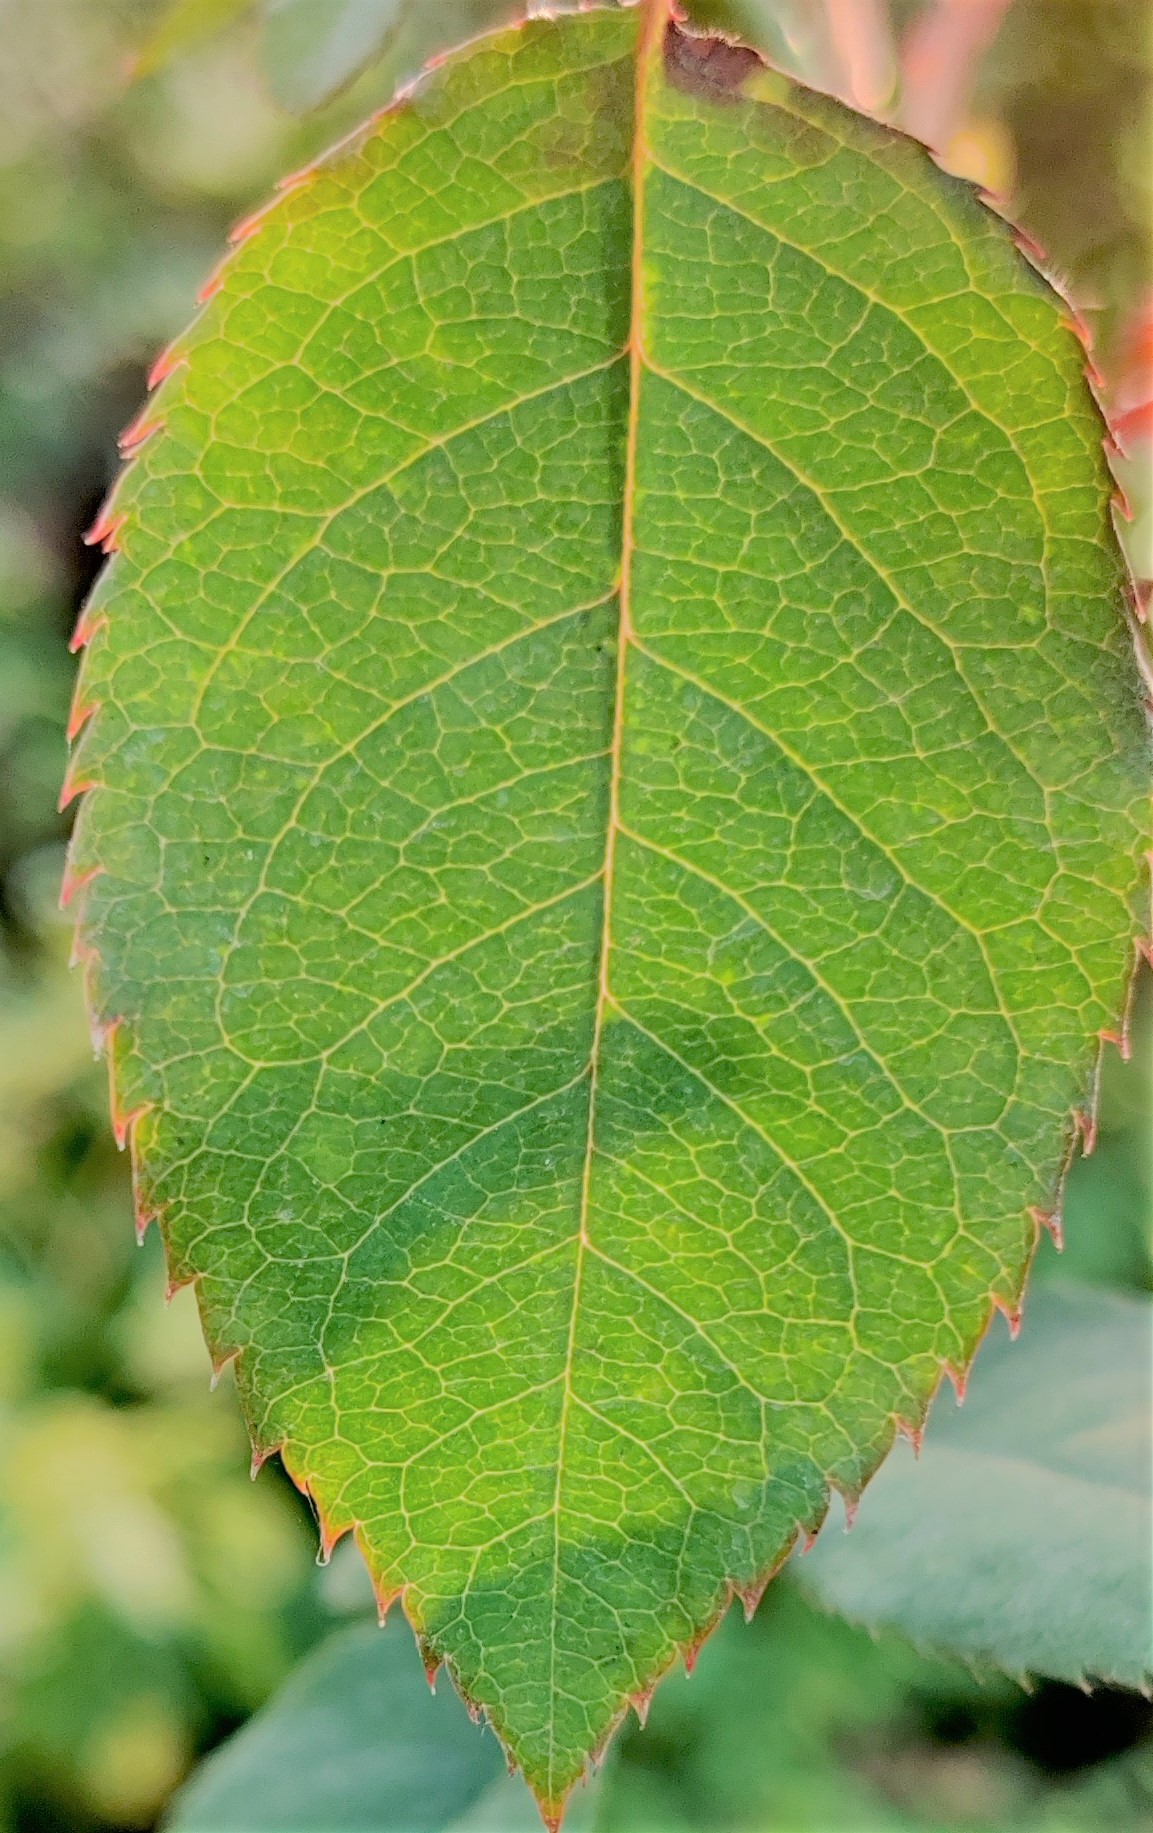
Label: Fresh Leaf